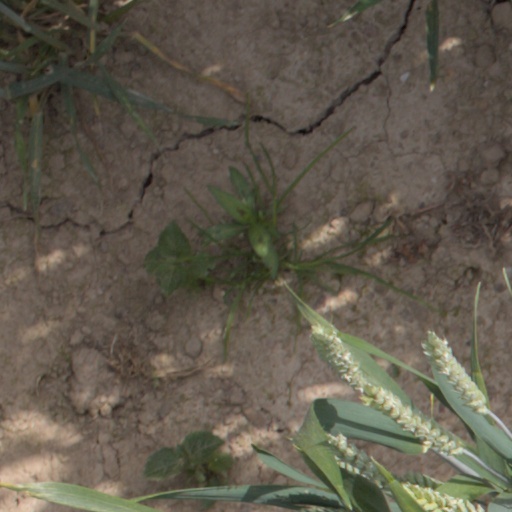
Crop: wheat